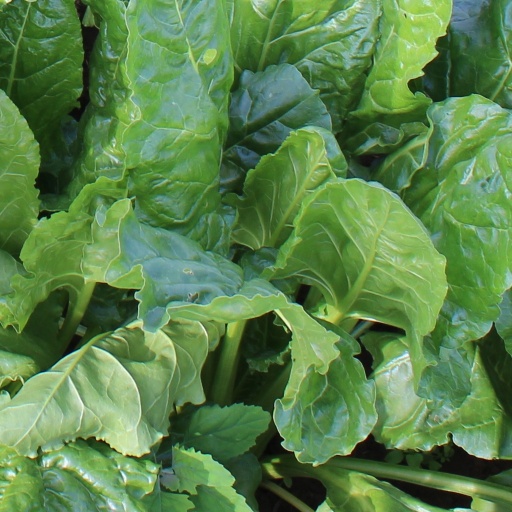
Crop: sugar beet